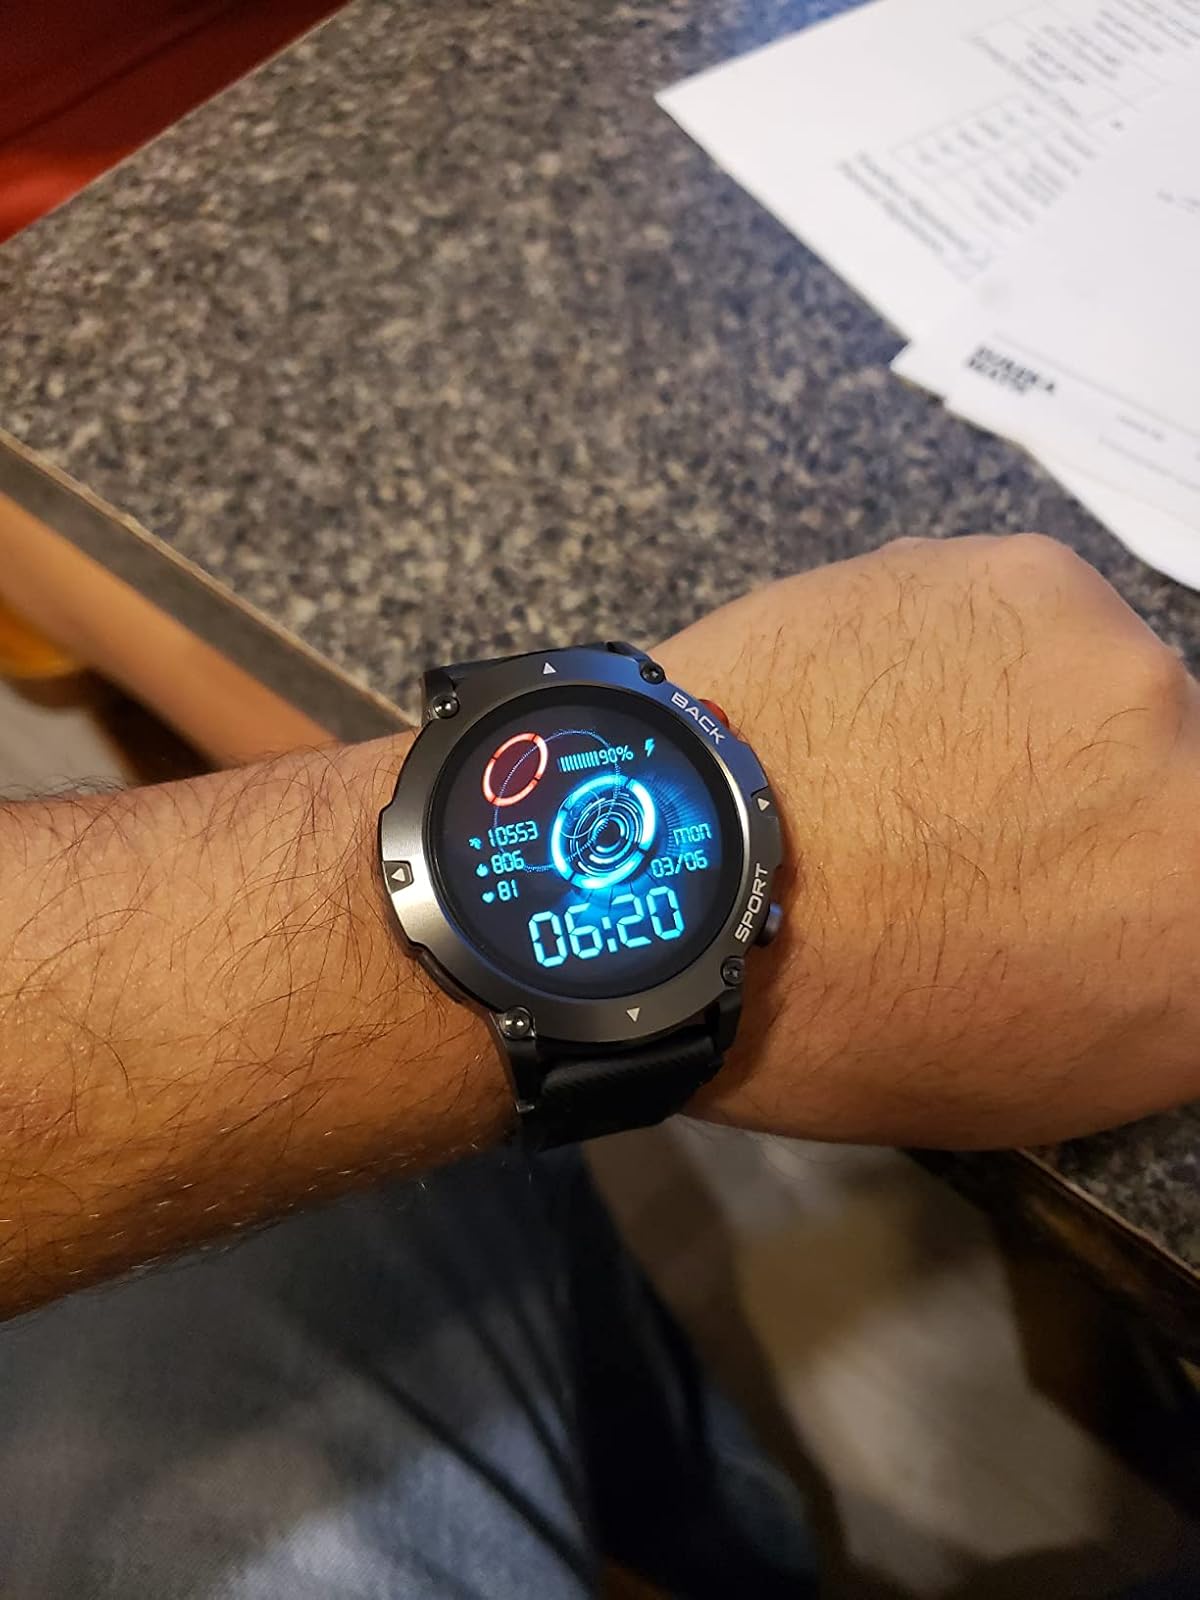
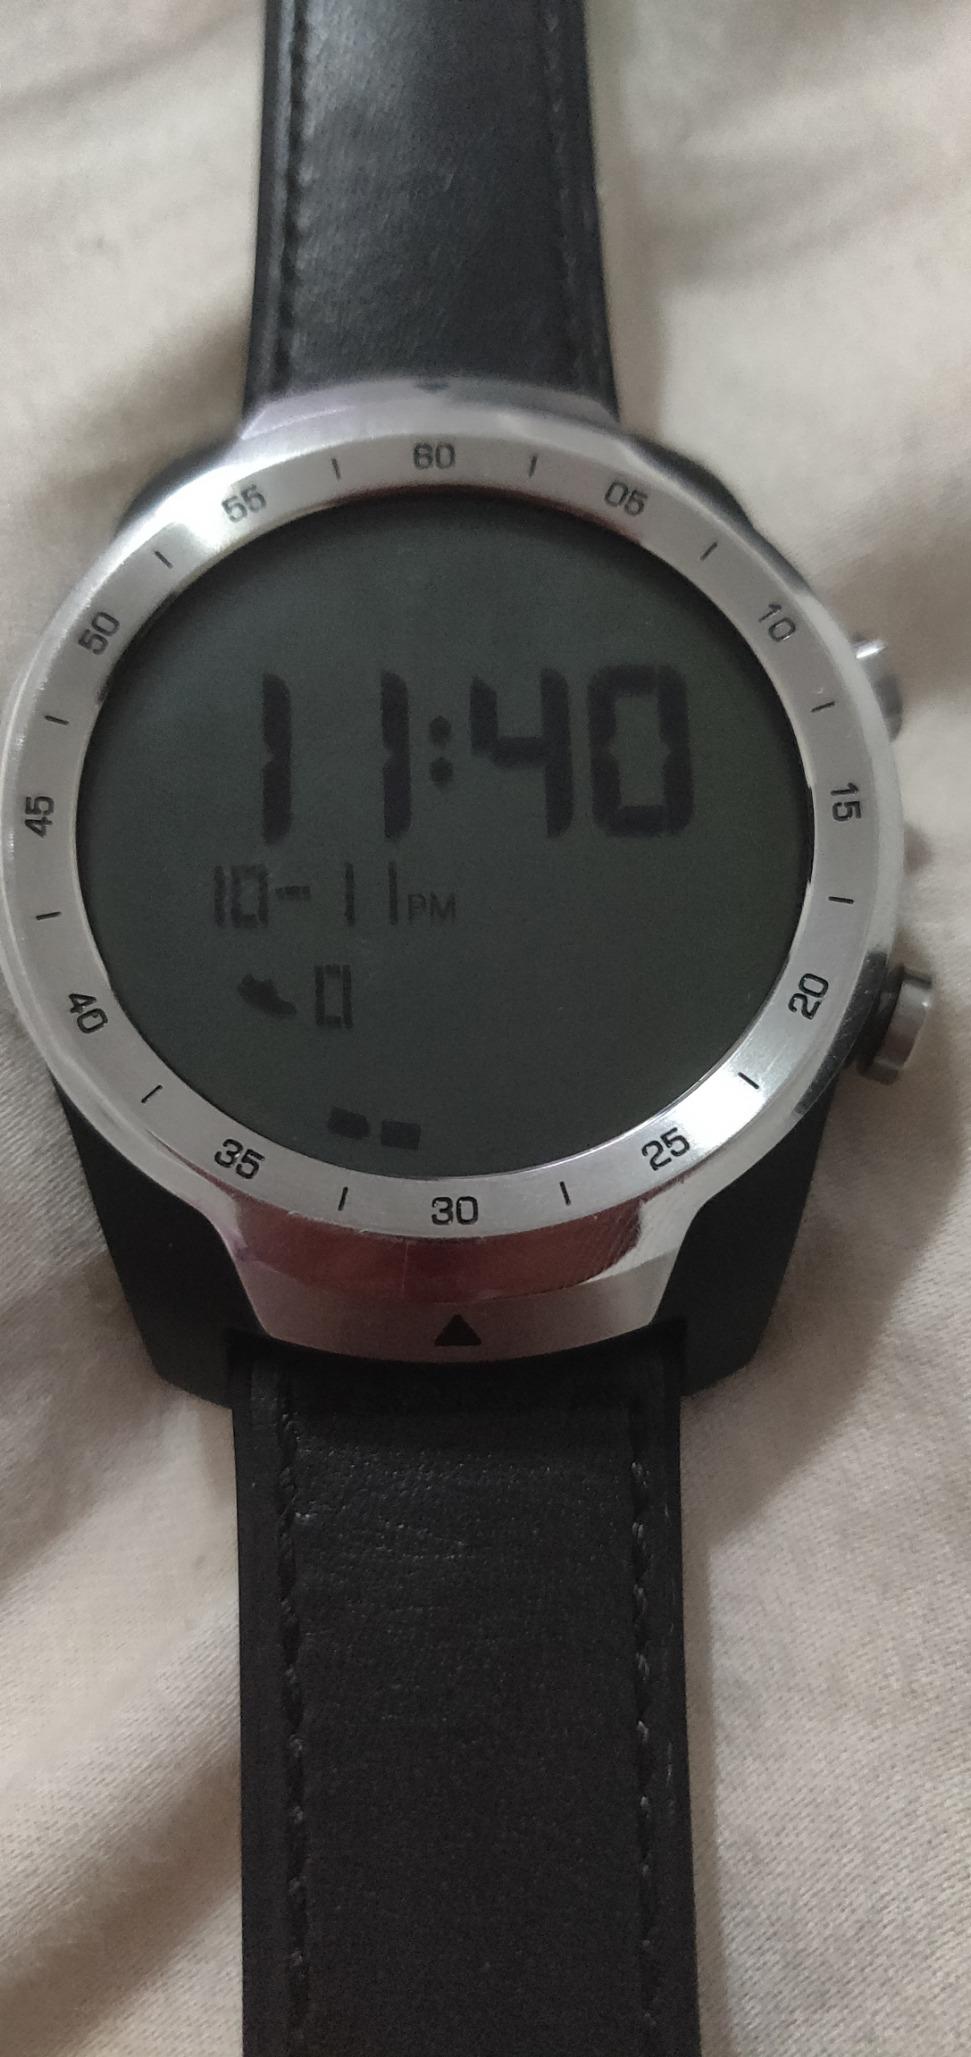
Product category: smartwatch
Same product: no